Vignettes Hut

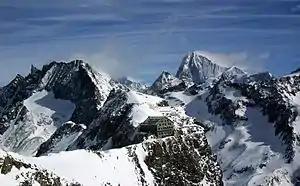
Vignettes Hut with Aiguille de la Tsa (left) and Dent Blanche (right)

The Vignettes Hut is an alpine hut, located south of Arolla in the Swiss canton of Valais. It lies at a height of 3,160 metres above sea level, at the foot of the Pigne d'Arolla and near the Col de Chermotane in the Pennine Alps. All accesses to the hut involve glacier crossing.